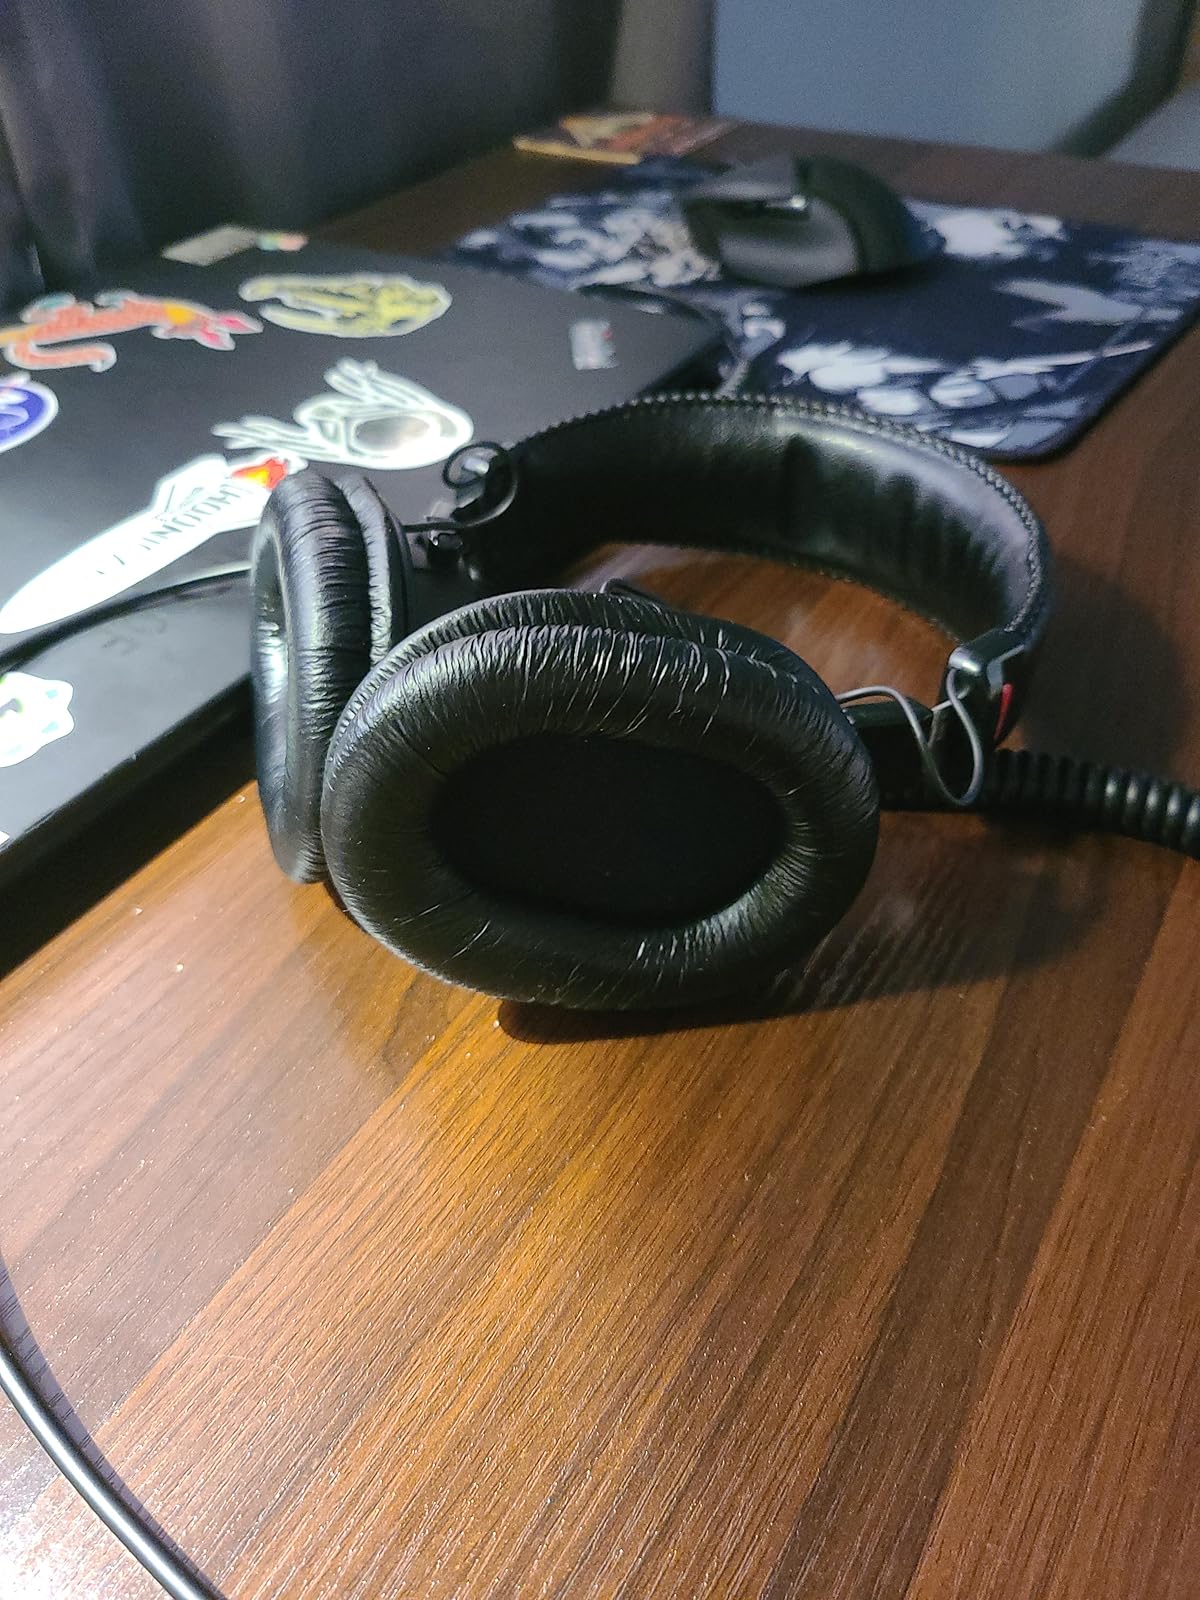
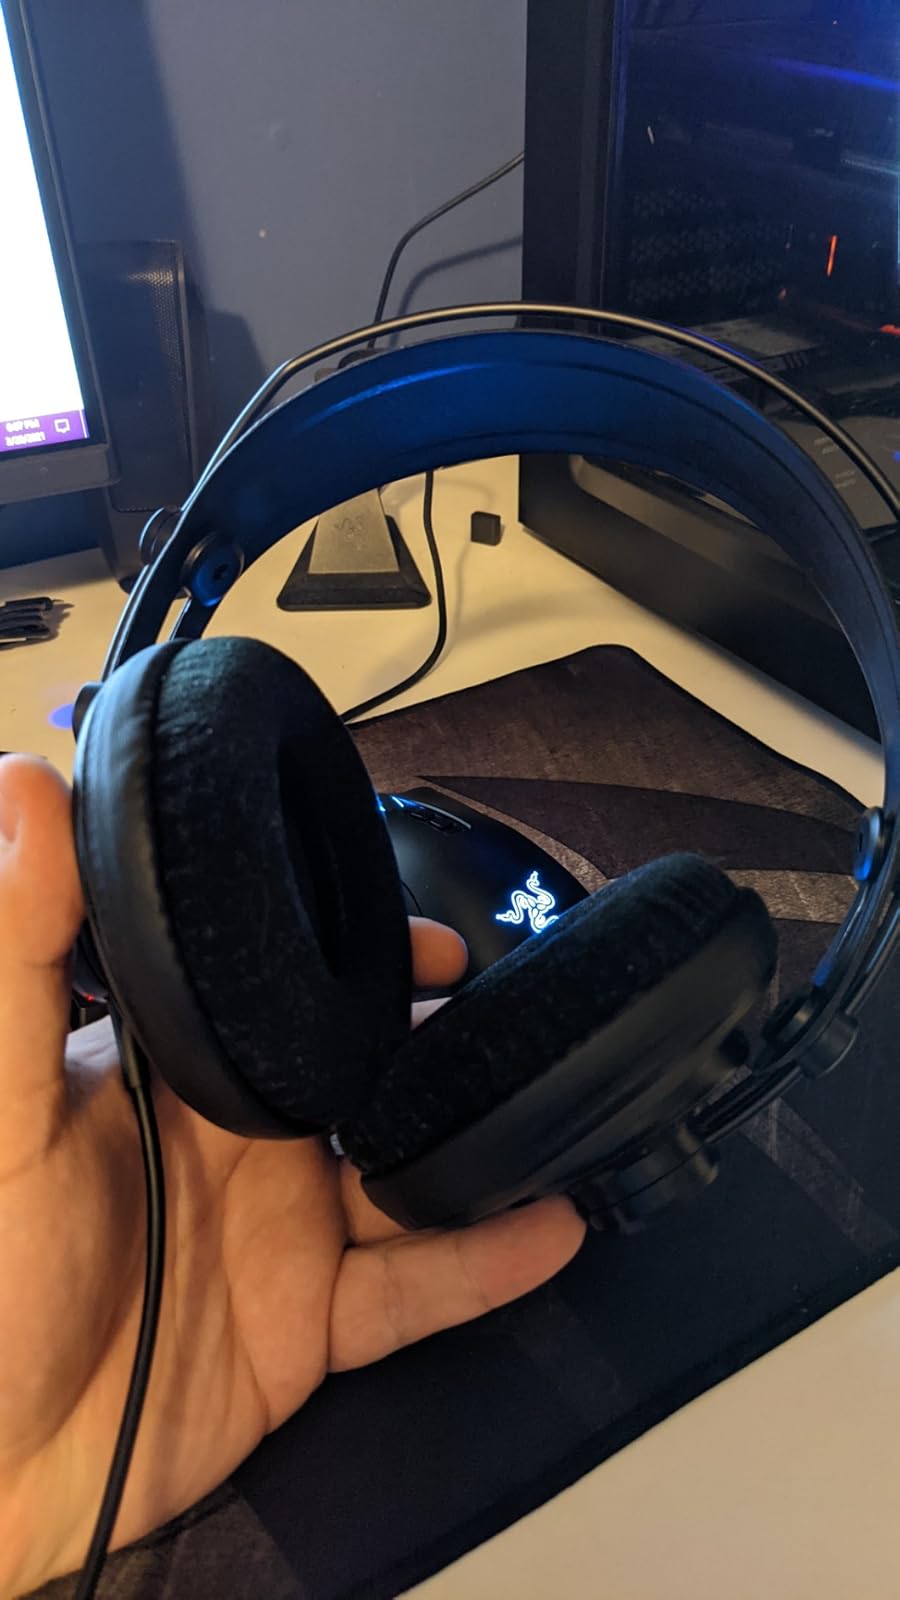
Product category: headphones
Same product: no